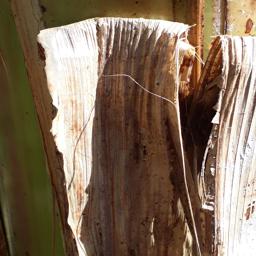
Label: BACTERIAL SOFT ROT